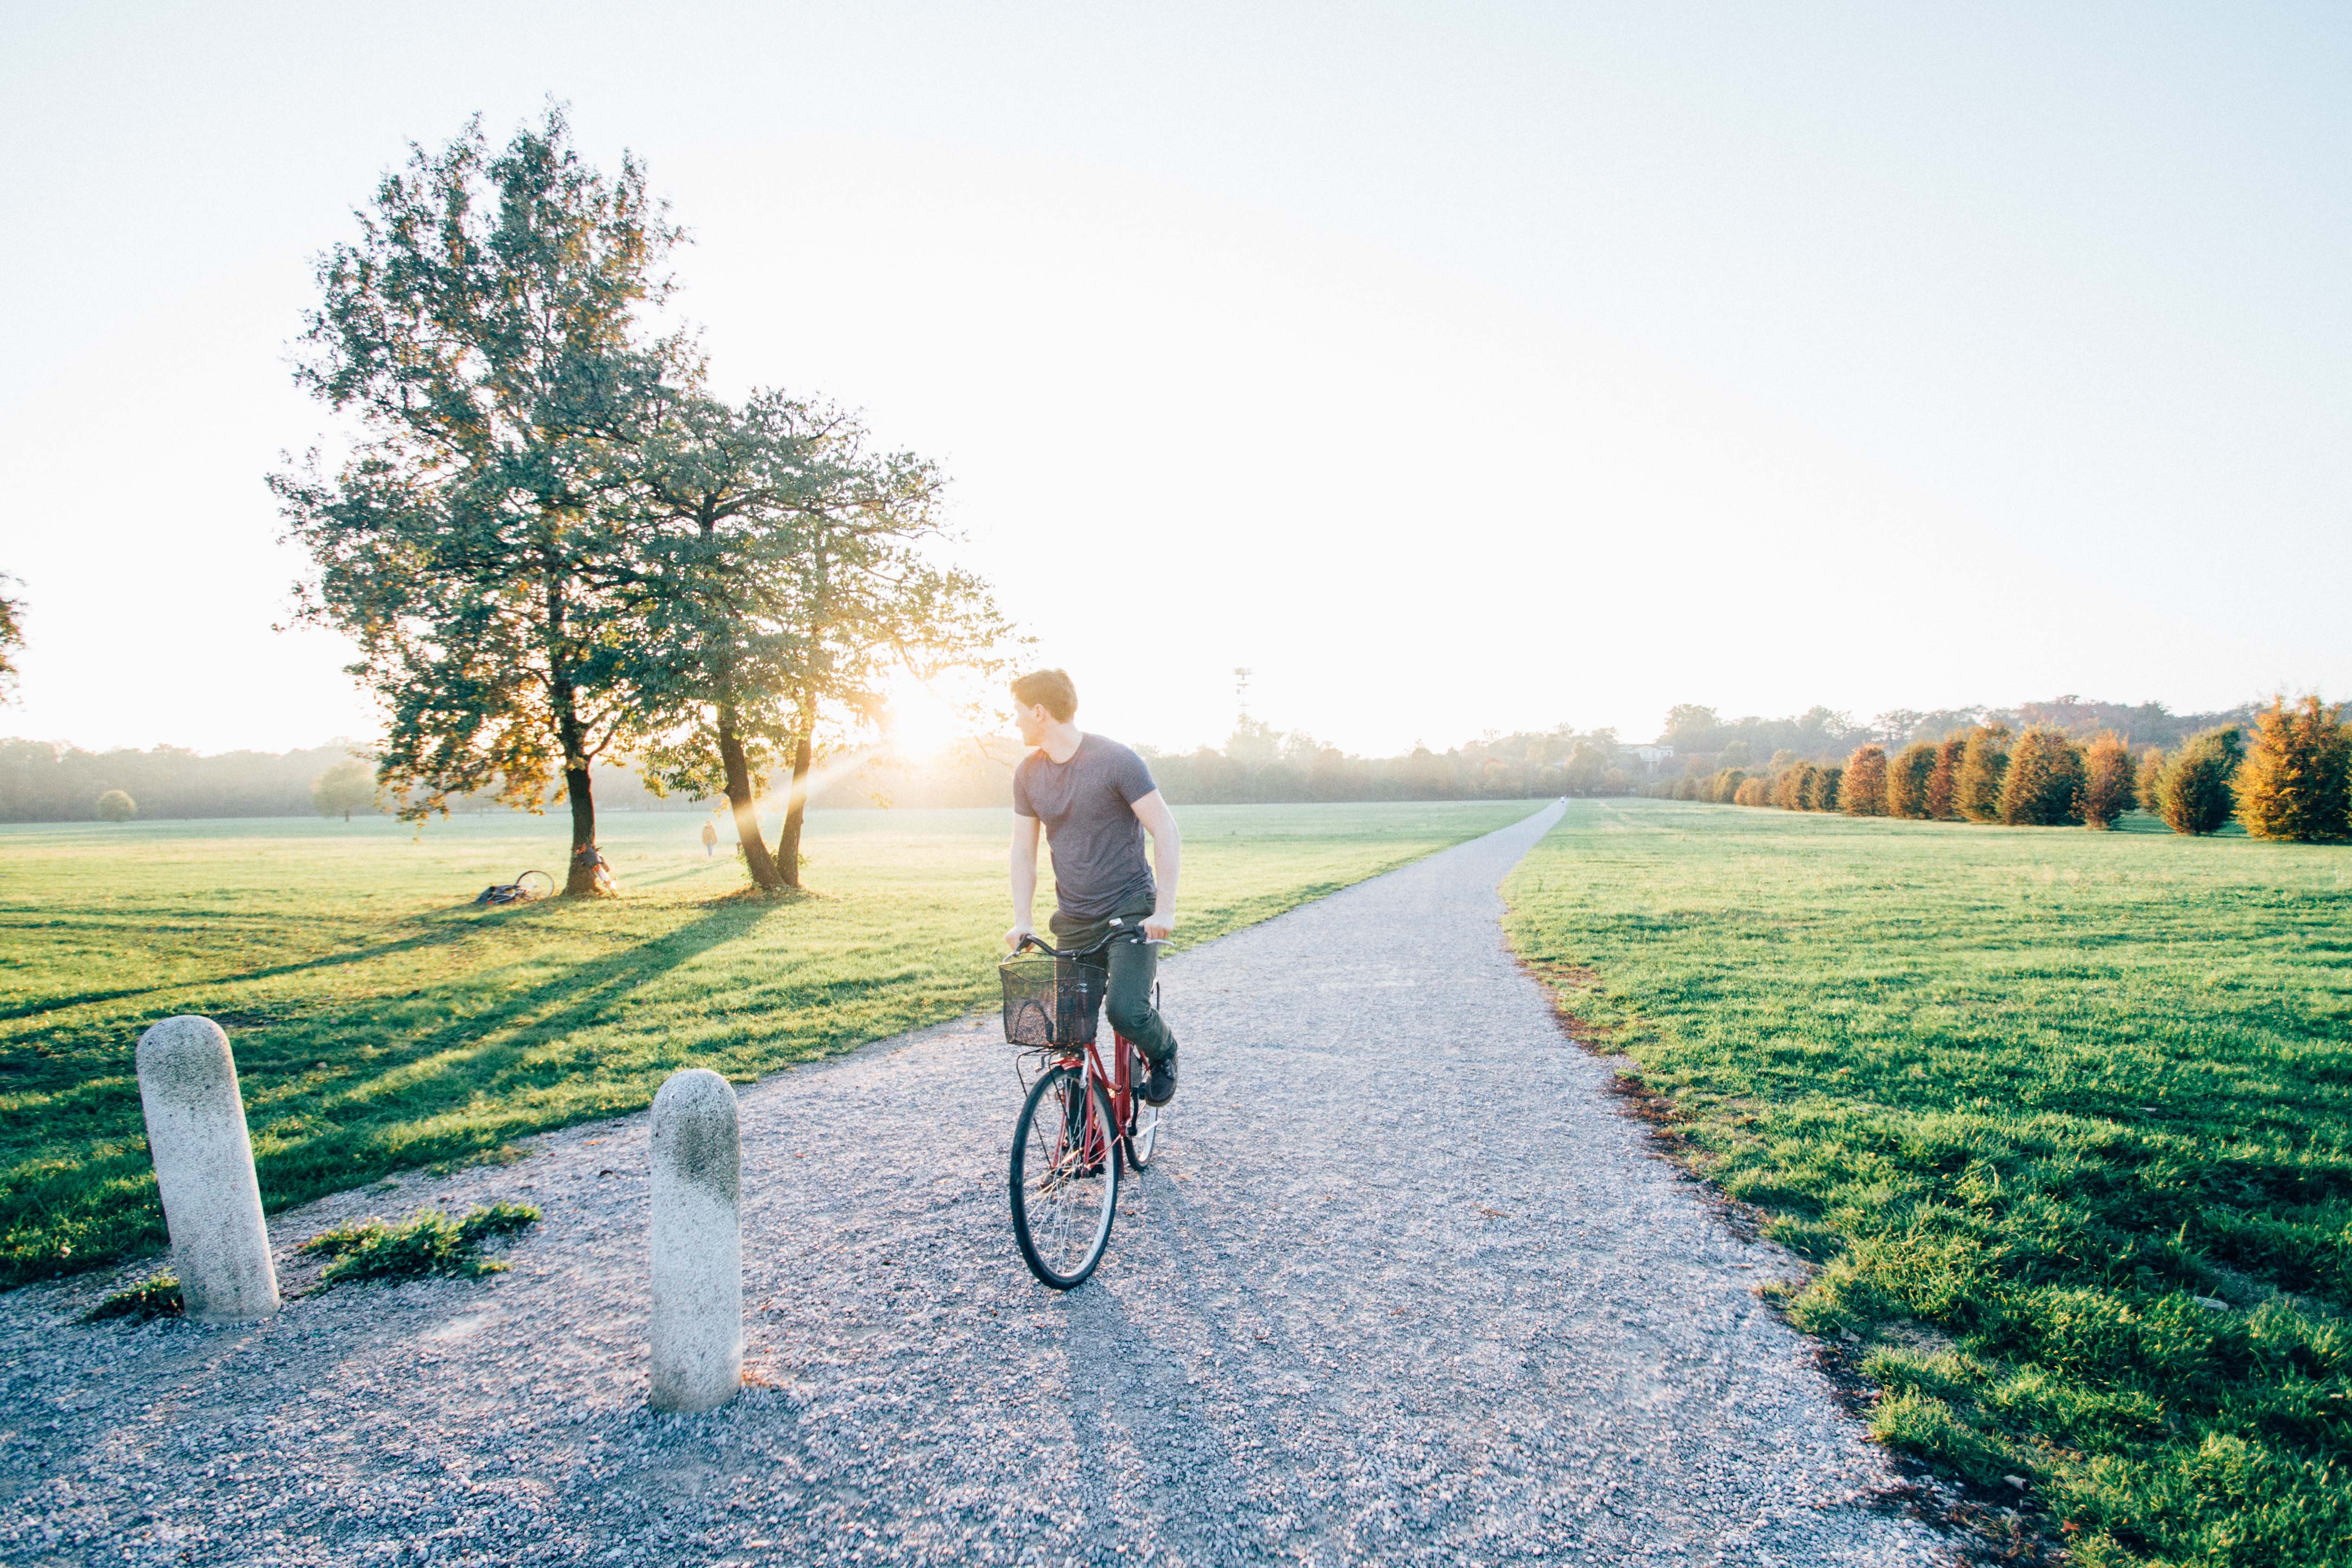
People in nature, bicycle, cycling, sky, grass, tree, atmospheric phenomenon, vehicle, morning, sunlight, recreation, spring, road bicycle, road cycling, woody plant, road, autumn, sports equipment, leisure, photography, bicycle accessory, cloud, rural area, endurance sports, landscape, plant, winter, cycle sport, hybrid bicycle, park, bicycle handlebar, meadow, cyclo cross bicycle